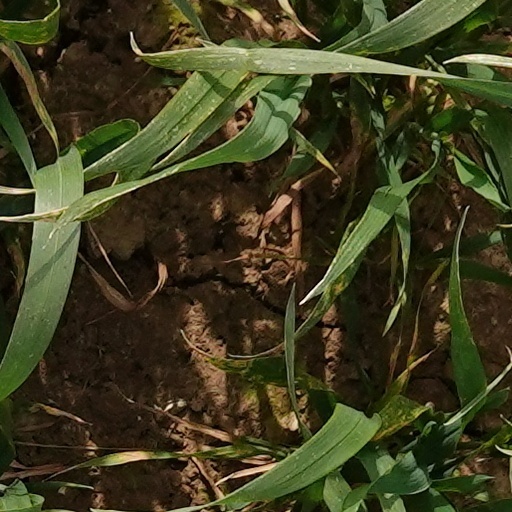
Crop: wheat